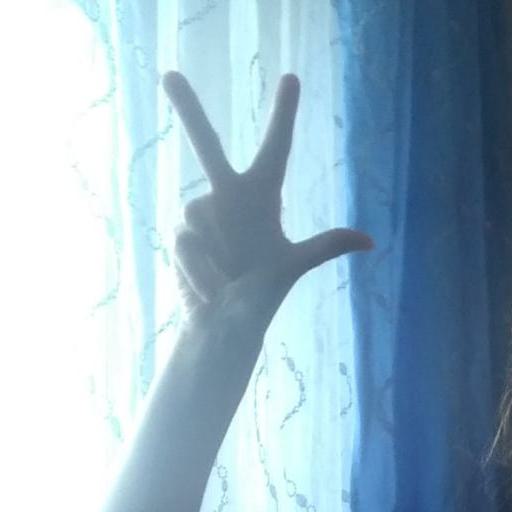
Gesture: three2